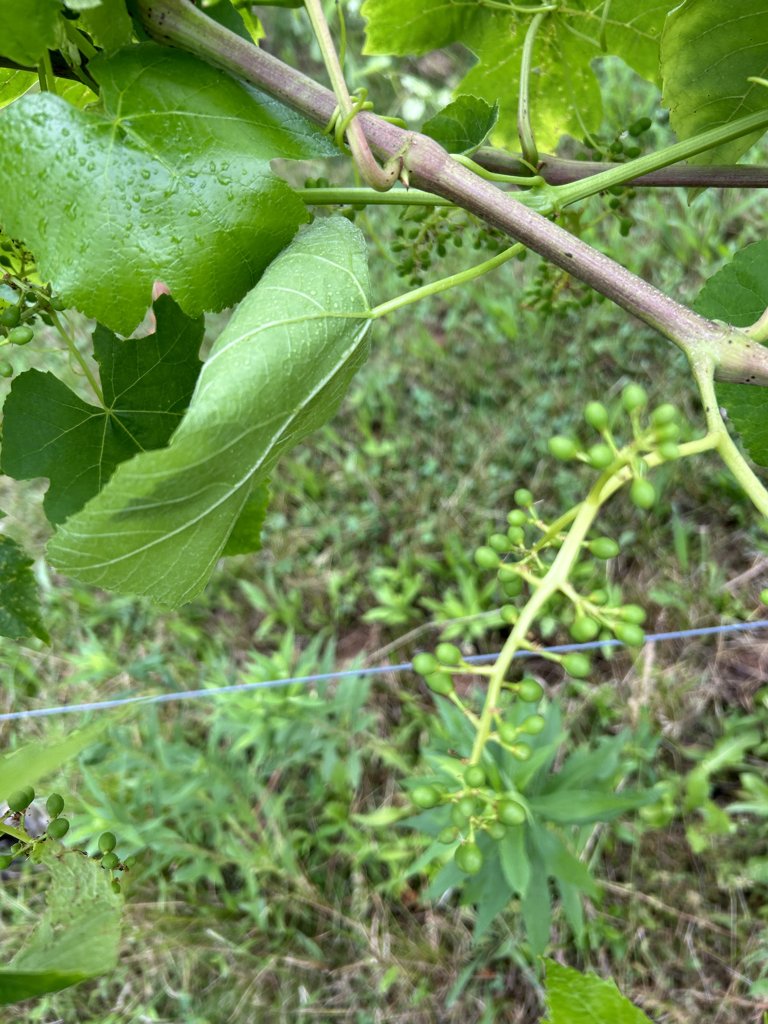
Berries visible: 120
Grape clusters: 4